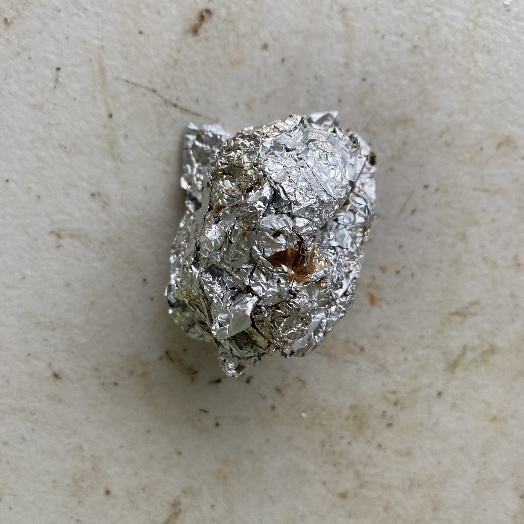
Label: Metal